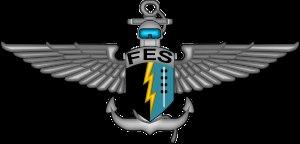
Les Fuerzas Especiales est une unité d'opérations spéciales de la marine mexicaine qui a été officiellement créée à la fin de 2001. Sa devise est Fuerza, Espíritu, Sabiduría.